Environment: real
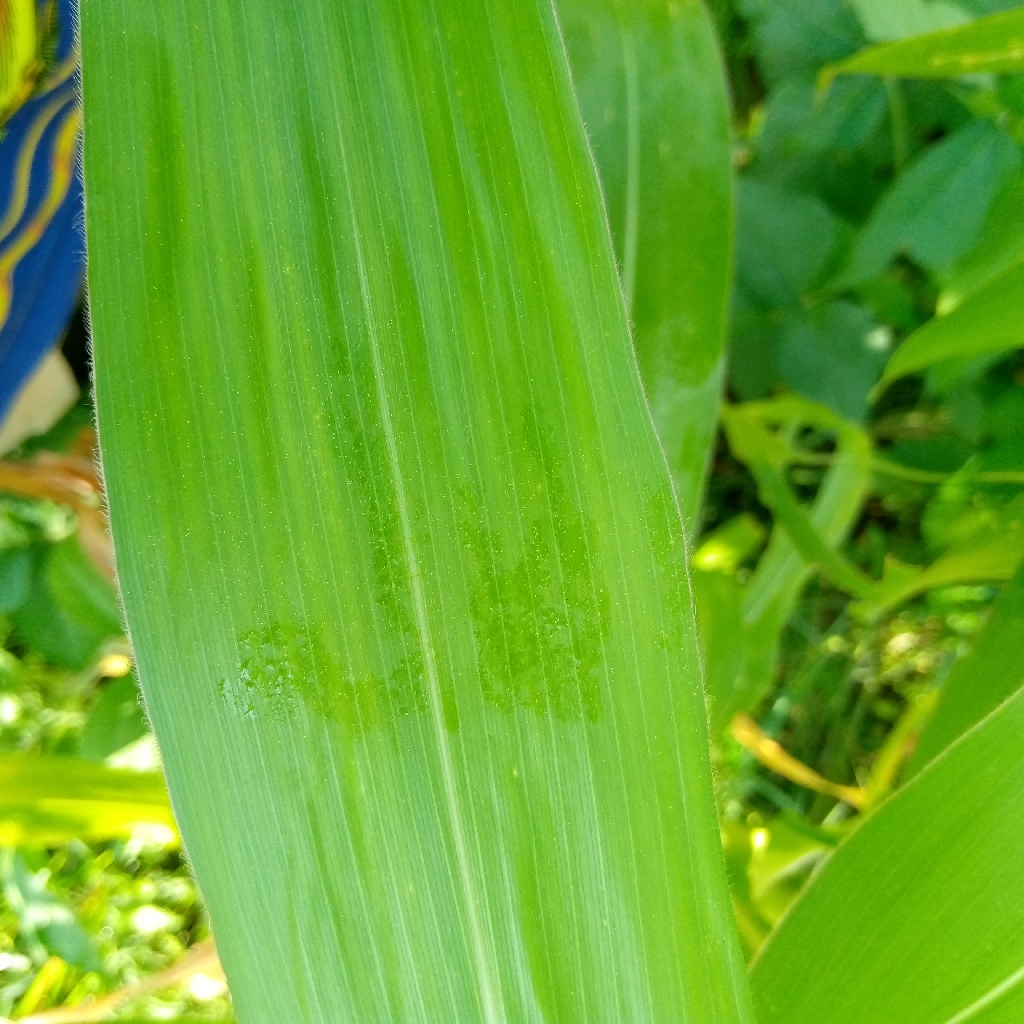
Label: healthy